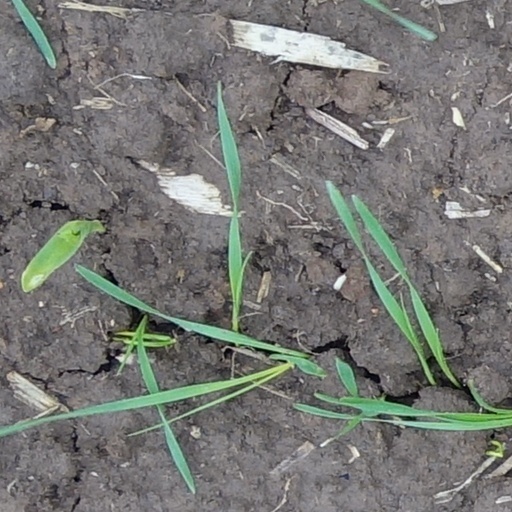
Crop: wheat